USS Philippine Sea (CV-47)

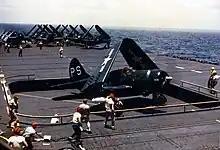
Curtiss SB2C-5 Helldivers aboard "Philippine Sea" during her cruise in the Mediterranean in 1948

The ship was one of the "long-hull" designs of the class, which had begun production after March 1943. This "long-hull" variant involved lengthening the bow above the waterline into a "clipper" form. The increased rake and flare provided deck space for two quadruple mounts; these units also had the flight deck slightly shortened forward to provide better arcs of fire. Of the "Essex"-class ships laid down after 1942, only followed the original "short-hull" design. The later ships have been variously referred to as the "long-bow units", the "long-hull group", or the ""Ticonderoga" class". However, the U.S. Navy never maintained any institutional distinction between the long-hull and short-hull members of the "Essex" class, and applied postwar refits and upgrades to both groups equally. The ship was powered by eight 600 psi Babcock & Wilcox boilers, and Westinghouse geared steam turbines that developed 150,000 shaft horsepower that turned four propellers. Like other "Essex"-class carriers, she had a maximum speed of . The ship's cost is estimated at $68,000,000 to $78,000,000.